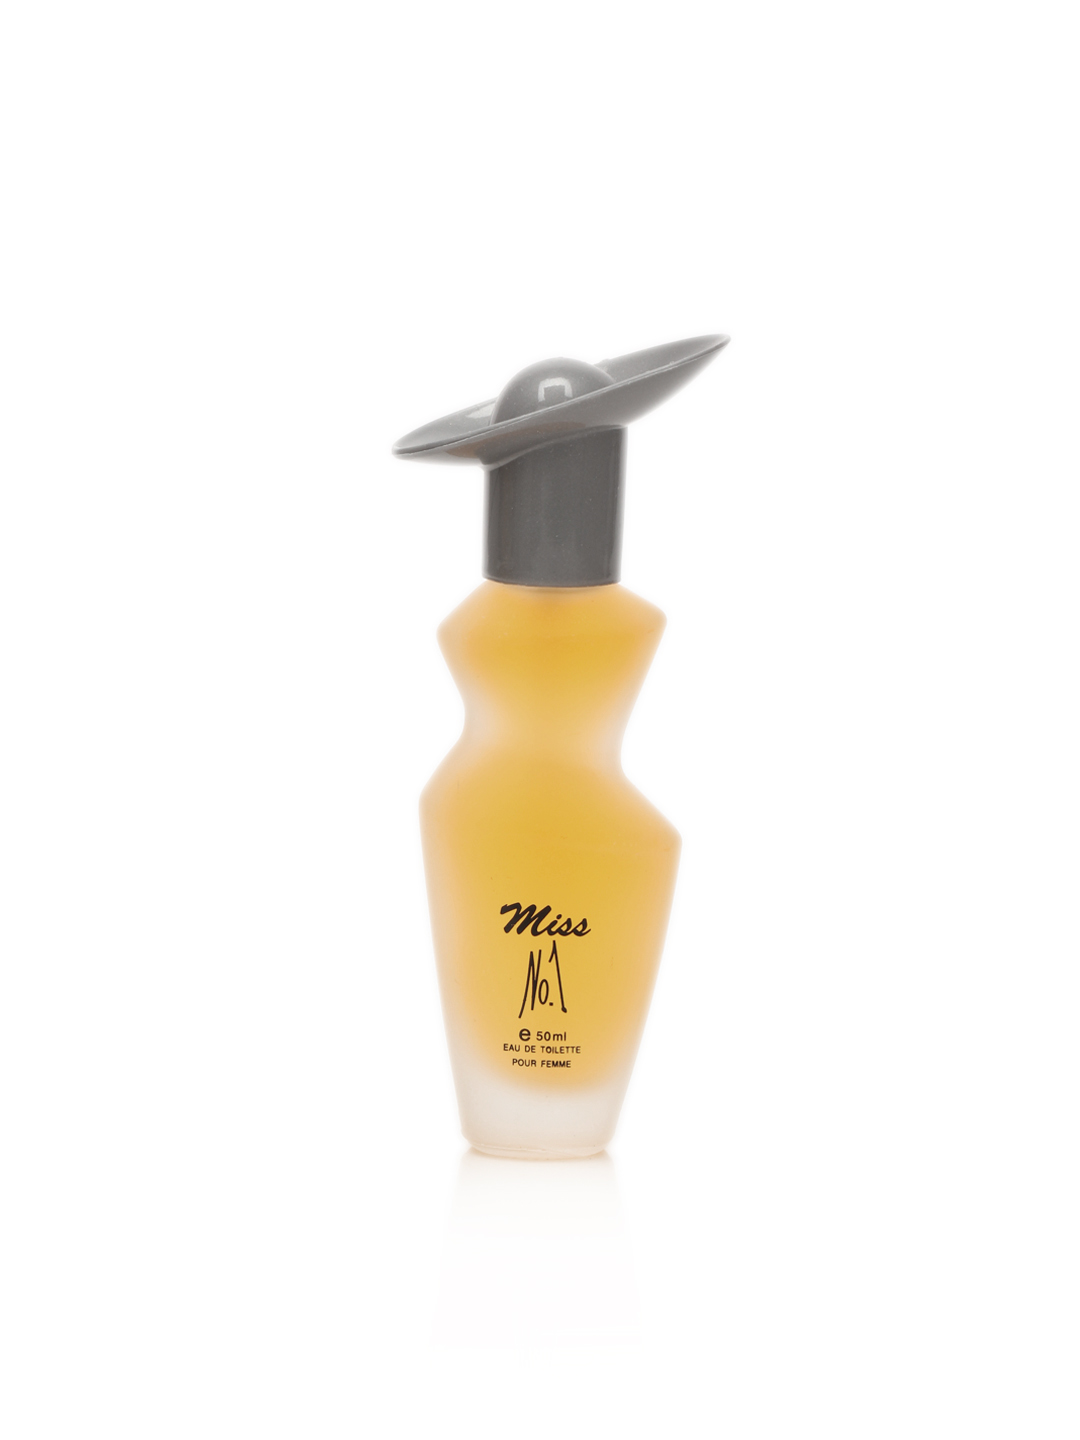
York Women Miss No 1 Perfume
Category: Personal Care / Fragrance / Perfume and Body Mist
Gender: Women
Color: Yellow
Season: Spring 2017
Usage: Casual